All Passion Spent (radio play)

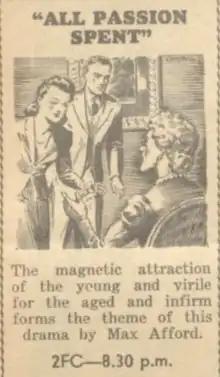
Wireless Weekly 11 Oct 1941

According to the "Adelaide Mail" "Afford has departed somewhat from his usual type of work. As a rule he writes thrillers, the type of play with which he first attracted notice."